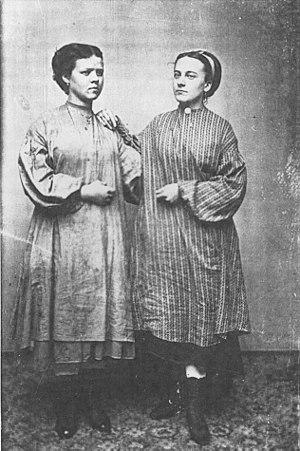
Lowell Mill Girls est le nom que reçurent les ouvrières du textile de la ville de Lowell au XIXᵉ siècle. Les usines textile de Lowell, têtes de pont de la Révolution industrielle aux États-Unis, présentaient la particularité, unique pour l'époque, d'employer une main d'œuvre constituée aux trois-quarts de femmes âgées de 16 à 35 ans.
Les Disparues est un western américain de Ron Howard, sorti en 2003. Il est tiré du roman The Last Ride de Thomas Eidson. L'intrigue se déroule dans le Territoire du Nouveau-Mexique en 1885. Il est remarquable par l'emploi de la langue apache par plusieurs acteurs dont certains durent l'étudier longuement pour le tournage.